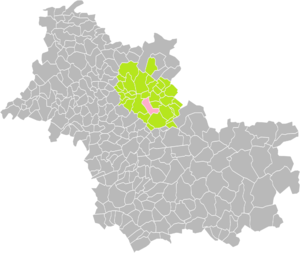
Localisation de la Commune de La Chapelle-Saint-Martin-en-Plaine dans la Communauté de communes de la Beauce-Val de Loire (Loir-et-Cher)
La Chapelle-Saint-Martin-en-Plaine est une commune française située dans le département de Loir-et-Cher, en région Centre-Val de Loire.